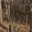
Label: forest